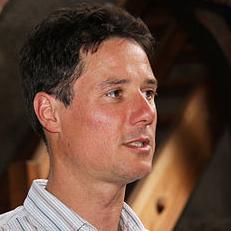
Age: 45